Aspilanta argentifera

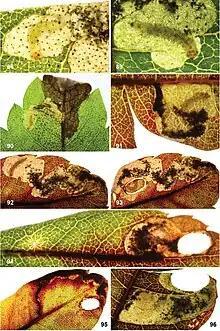
Larvae and leafmines of "A. argentifera" on various host plants

Adult "A. argentifera" have a wingspan of , with each forewing measuring in length. The head is golden brown with brown antennae, and the thorax and forewings are dark brown with bright silvery white markings. Externally, "A. argentifera" are similar to "Aspilanta ampelopsifoliella" and "Aspilanta oinophylla", but can be differentiated by the darker scales on the head.